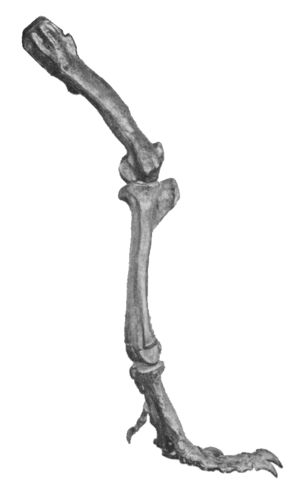
Les Tyrannosauridés, terme qui signifie « lézard tyran », forment la famille de dinosaures théropodes cœlurosauriens comprenant le fameux Tyrannosaure et d'autres grand prédateurs. Ils sont classés en deux sous-familles dont le nombre de genres varient selon les auteurs. Leurs fossiles, datant de la fin du Crétacé, ont été retrouvés en Amérique du Nord, en Europe et en Asie.